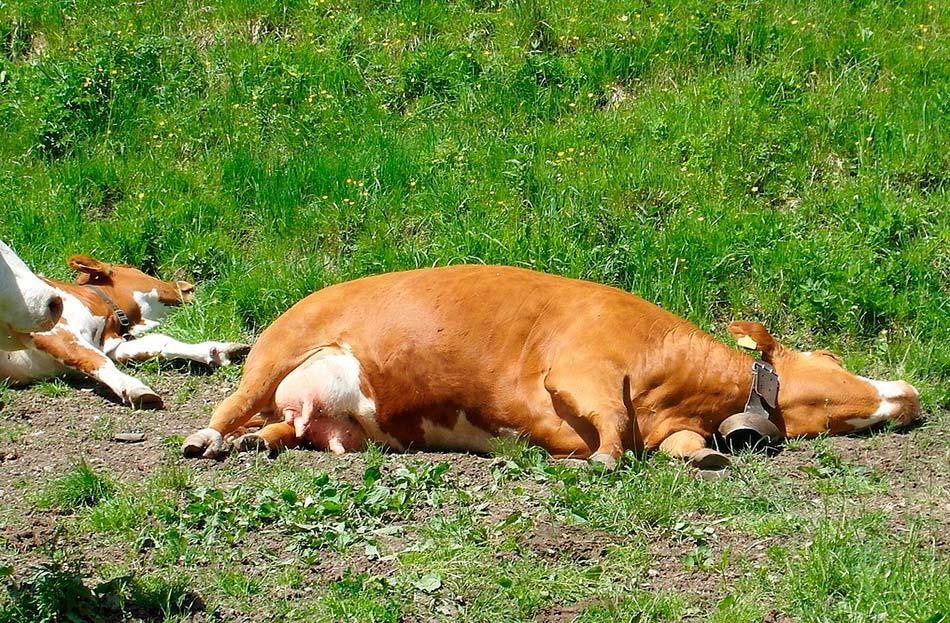
Hawa ni ng'ombe wawili ambao wamelala na walivyolala inaonekana kuwa ng'ombe hawa wamekufa. Ng'ombe hawa ni ng'ombe wa kukamuliwa maanake naona matiti ya ng'ombe mmoja. Pia tumbo ya ng'ombe huyo imefura. Naelezwa kuwa ni chanjo ambacho kimefanya ng'ombe hawa wakafa.